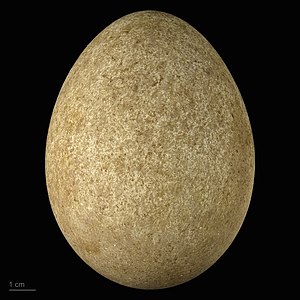
Øregrib
Torgos tracheliotus
Øregrib er en høgefugl, der lever i Afrika og Arabien.